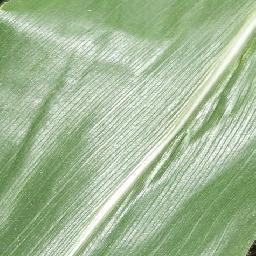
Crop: corn
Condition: (maize)_healthy